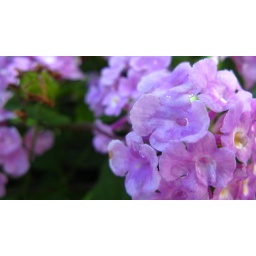
flowers in the back of my building 3